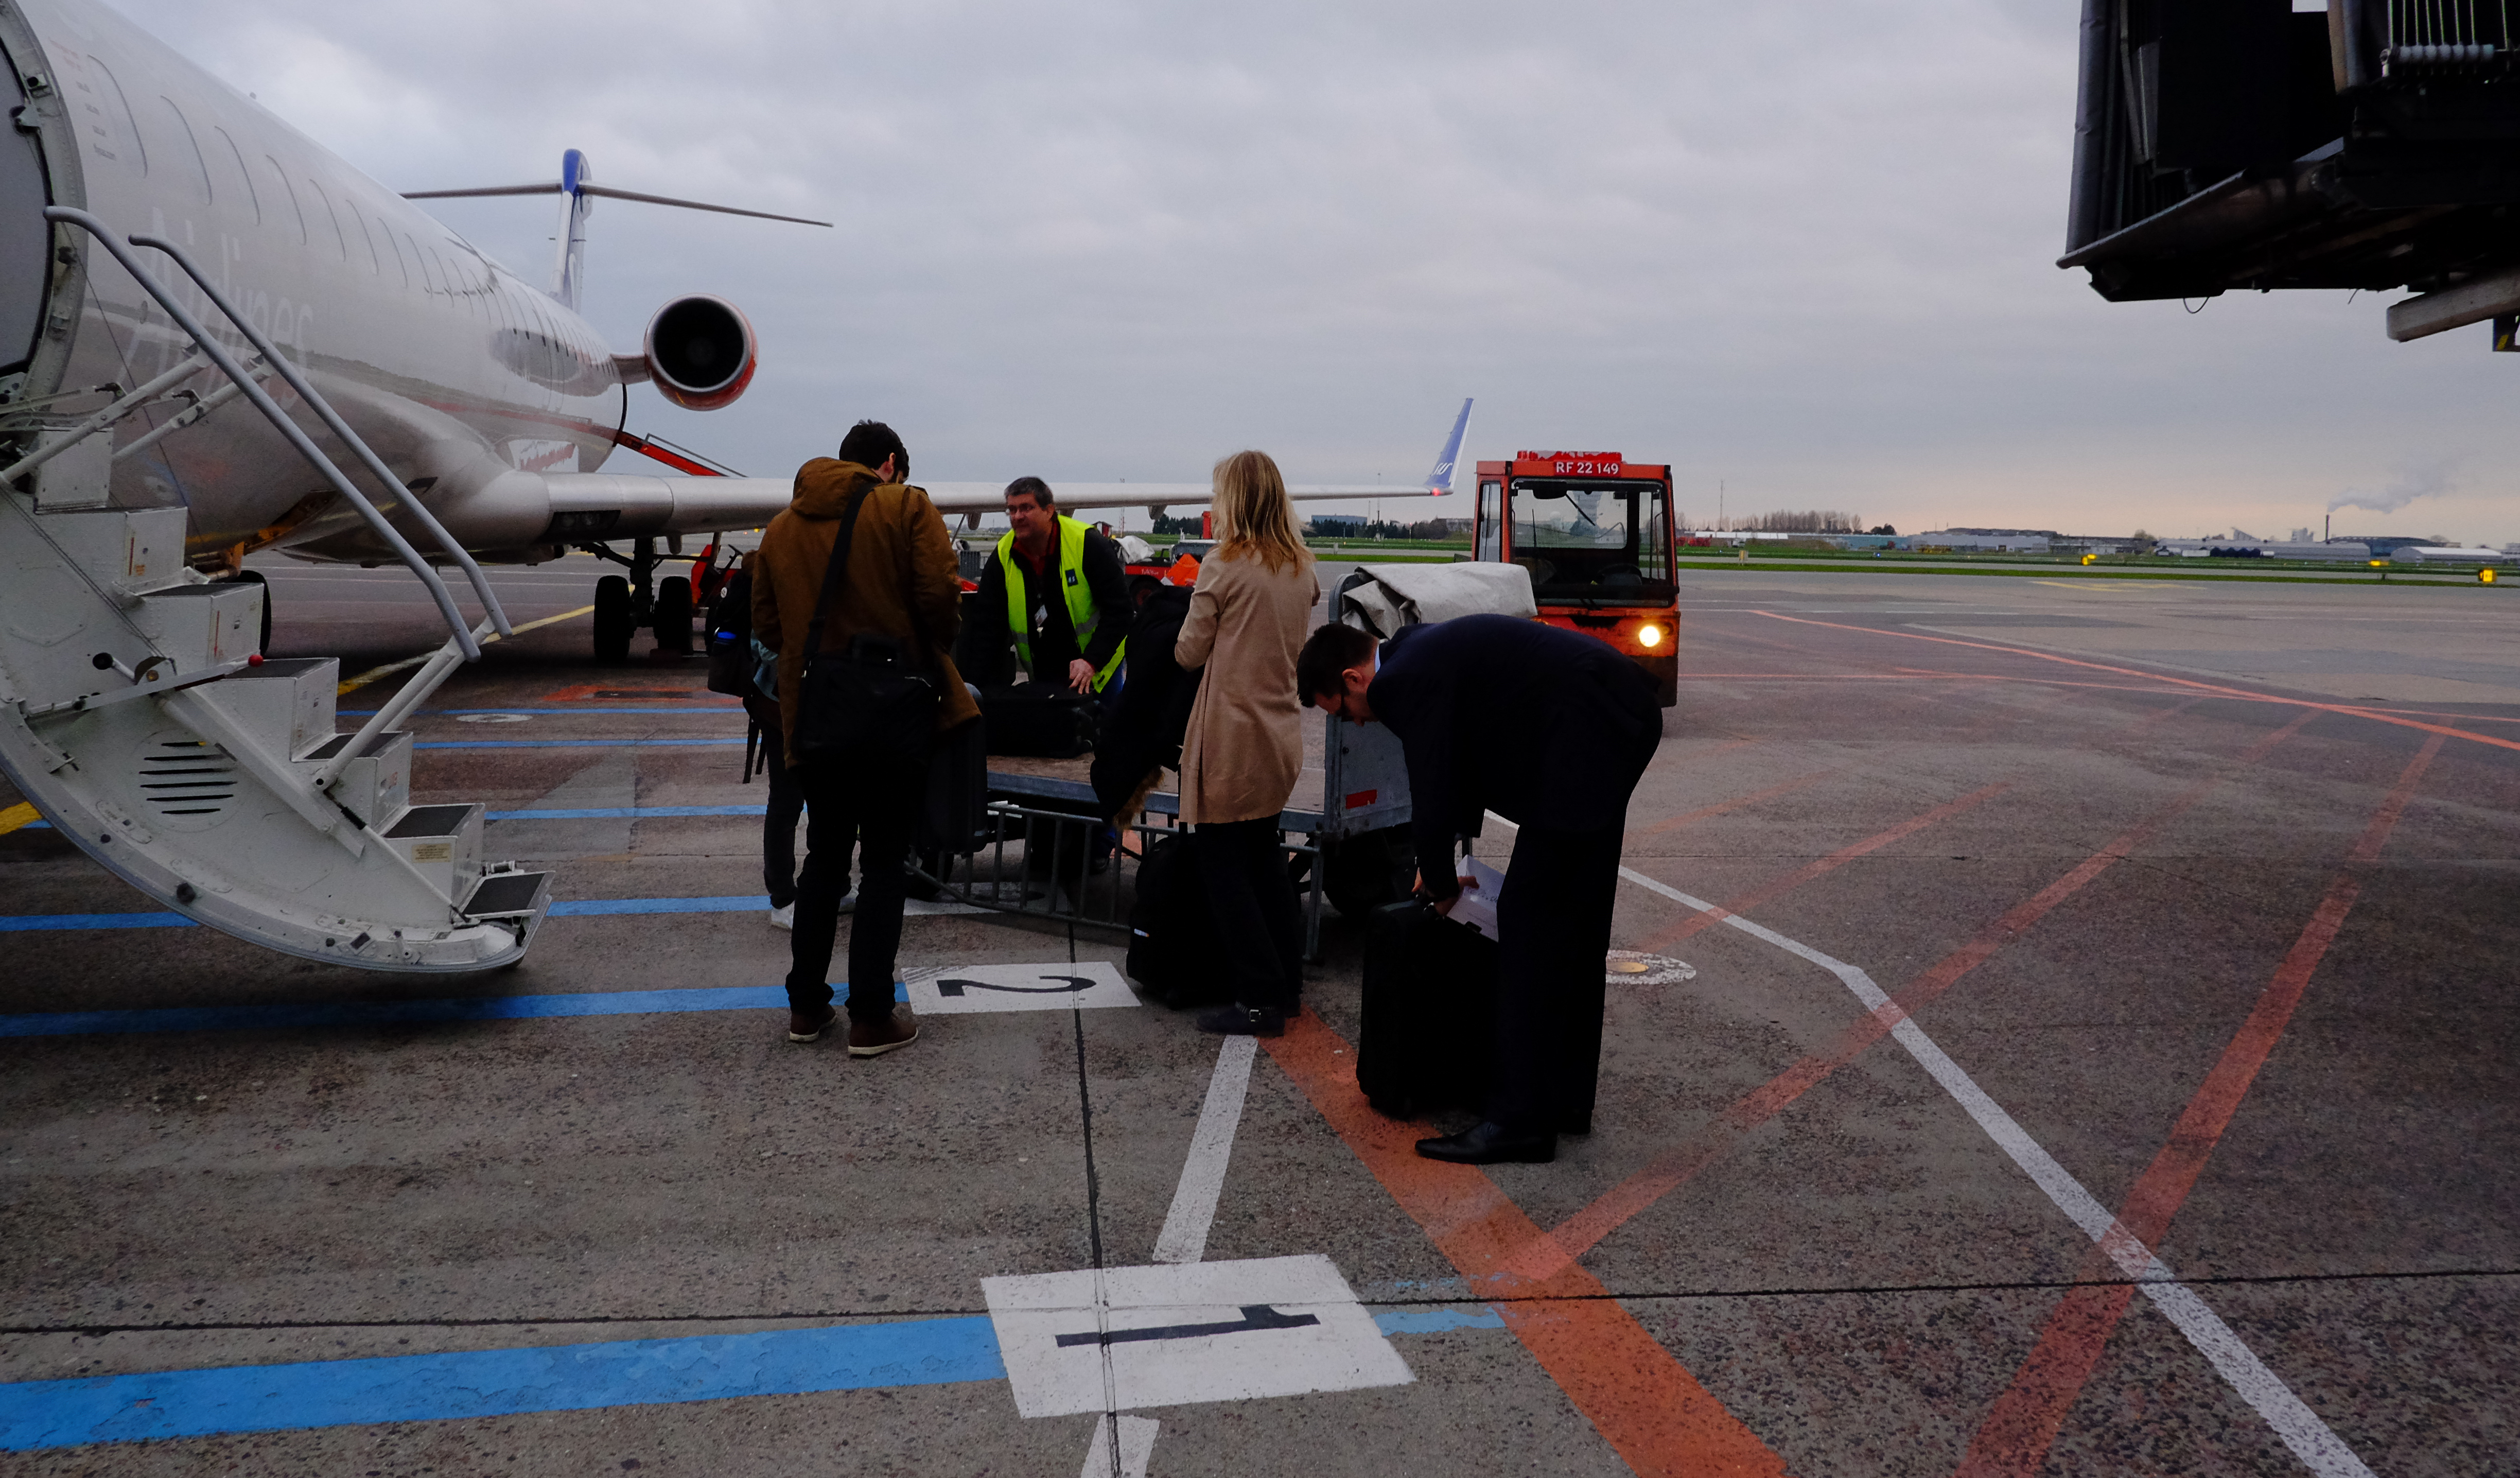
airport, airplane, plane, aircraft, vehicle, airline, aviation, flight, boarding, airliner, air force, atmosphere of earth